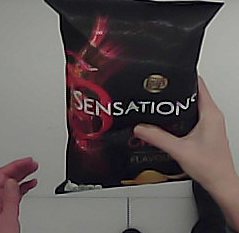
Product: lays_chill